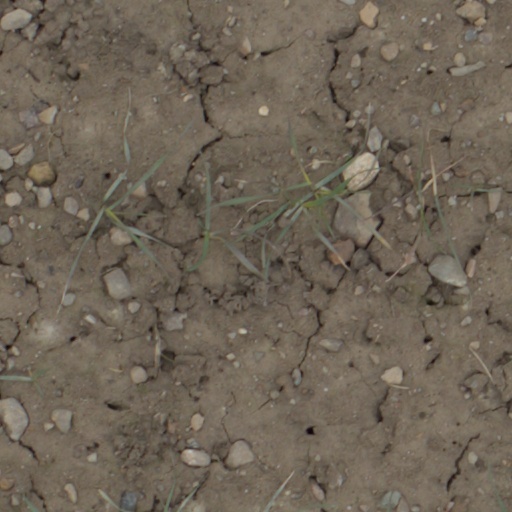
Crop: wheat